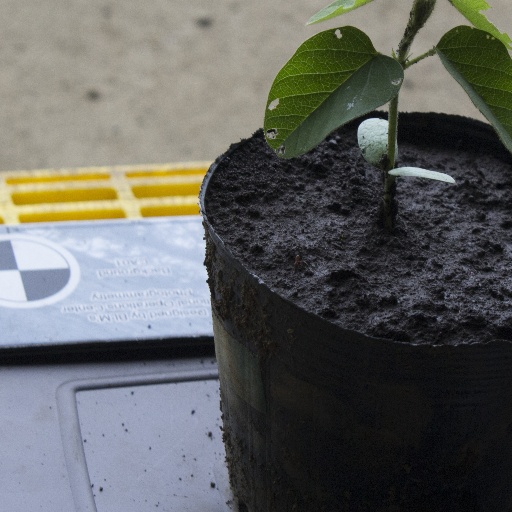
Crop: soybean